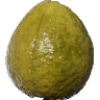
Label: guava